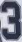
Number: 3